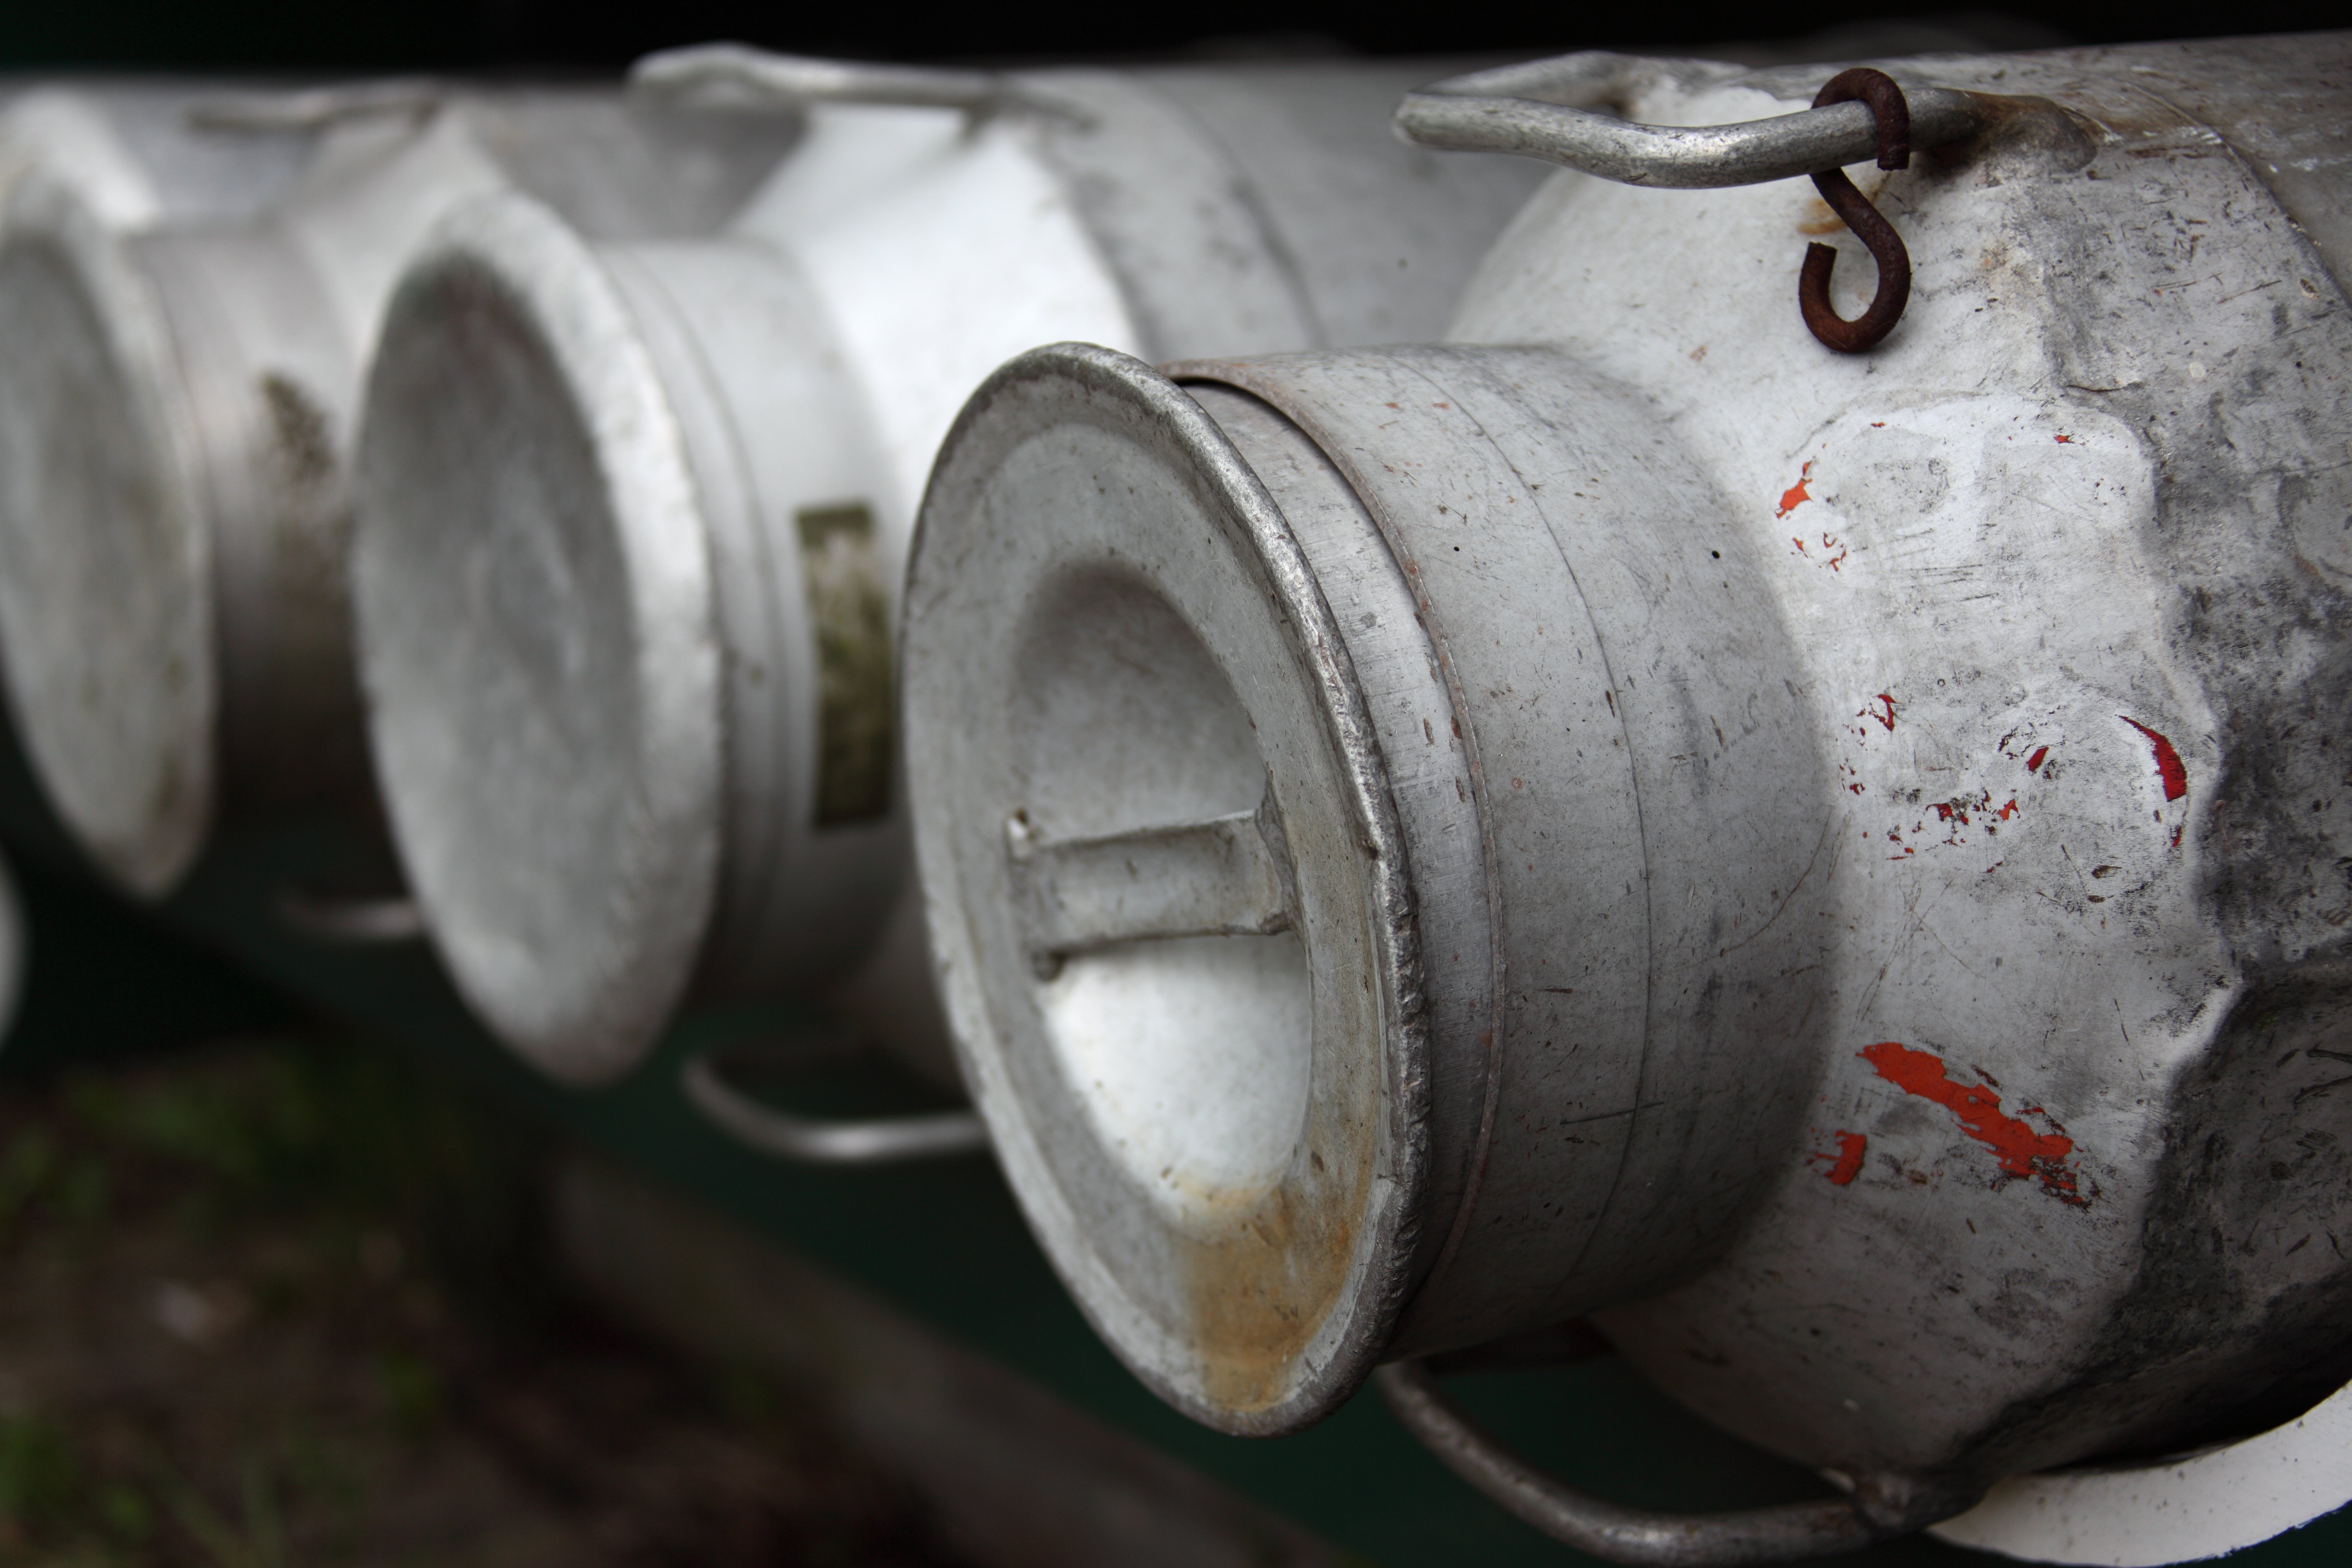
farm, vintage, antique, wheel, retro, old, country, steel, metal, object, milk, tire, handle, storage, close up, container, can, lid, dairy, aluminum, churn, man made object, automotive tire